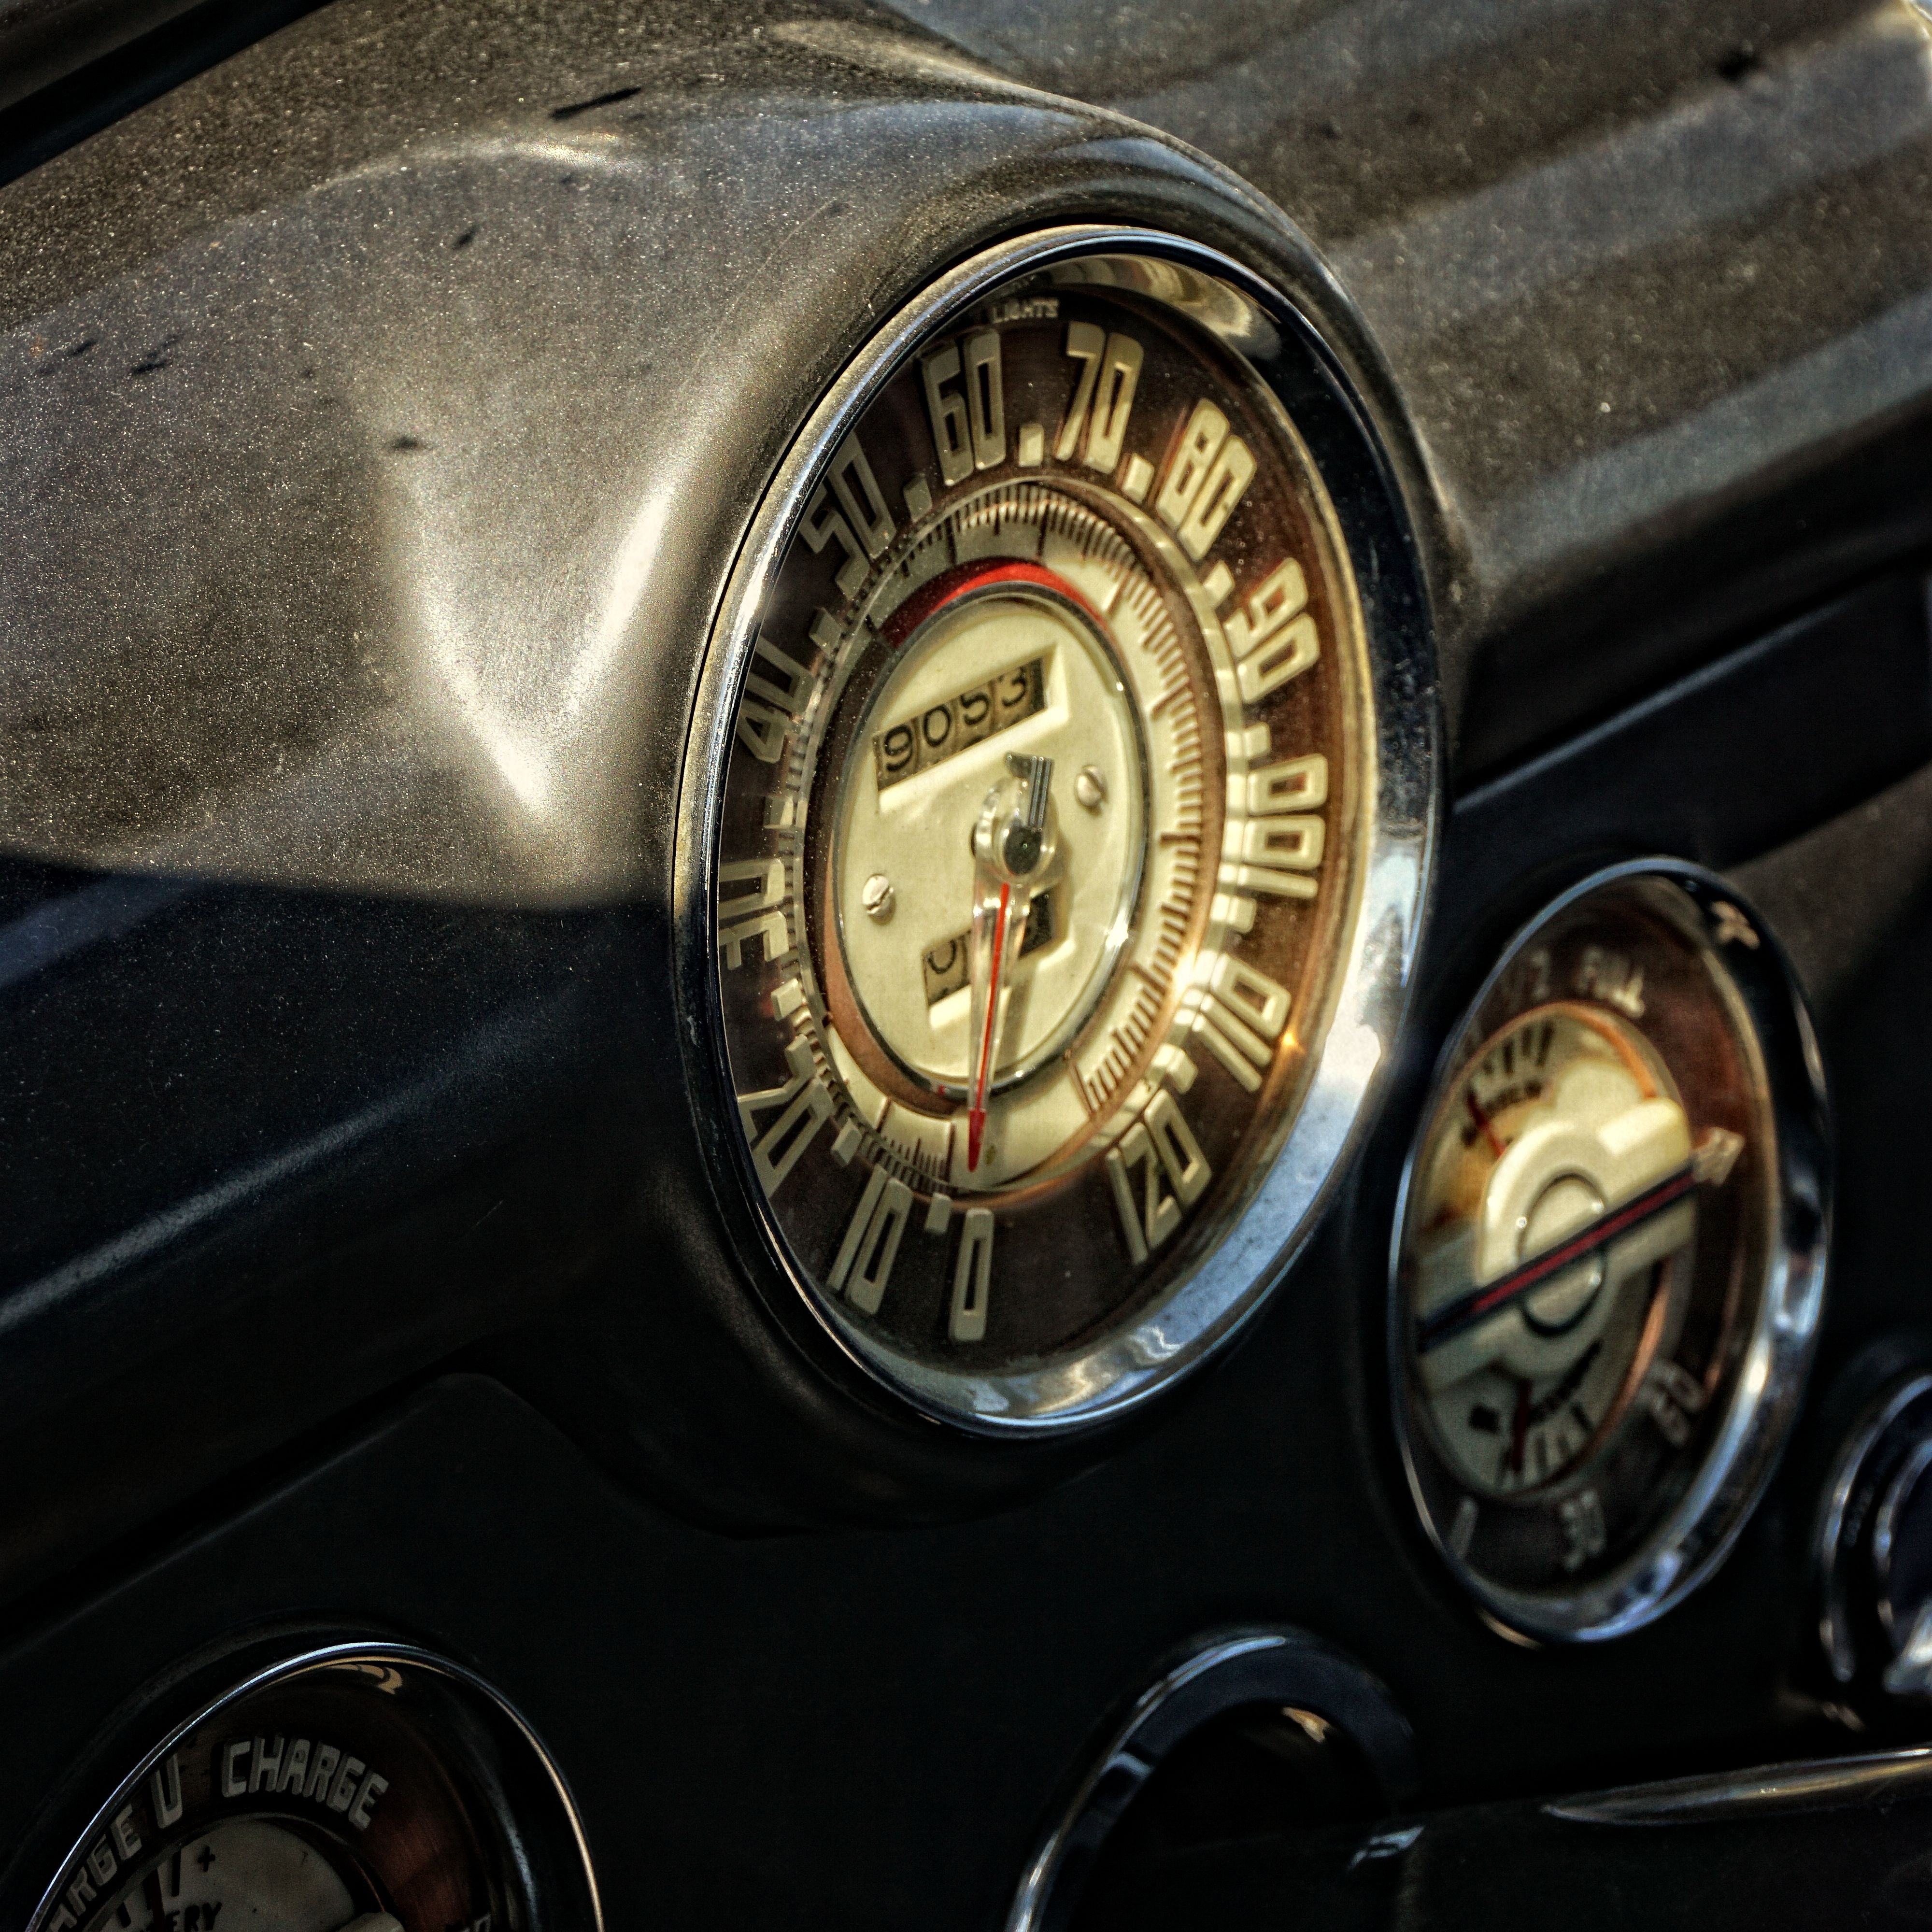
car, wheel, old, vehicle, museum, auto, steering wheel, speed, dashboard, automotive, sports car, vintage car, rim, oldtimer, rally, historically, speedo, land vehicle, donau classic, automobile make, automotive exterior, automotive design, luxury vehicle, steering part